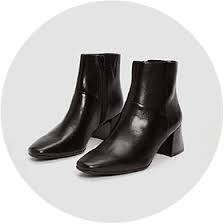
Label: Clog